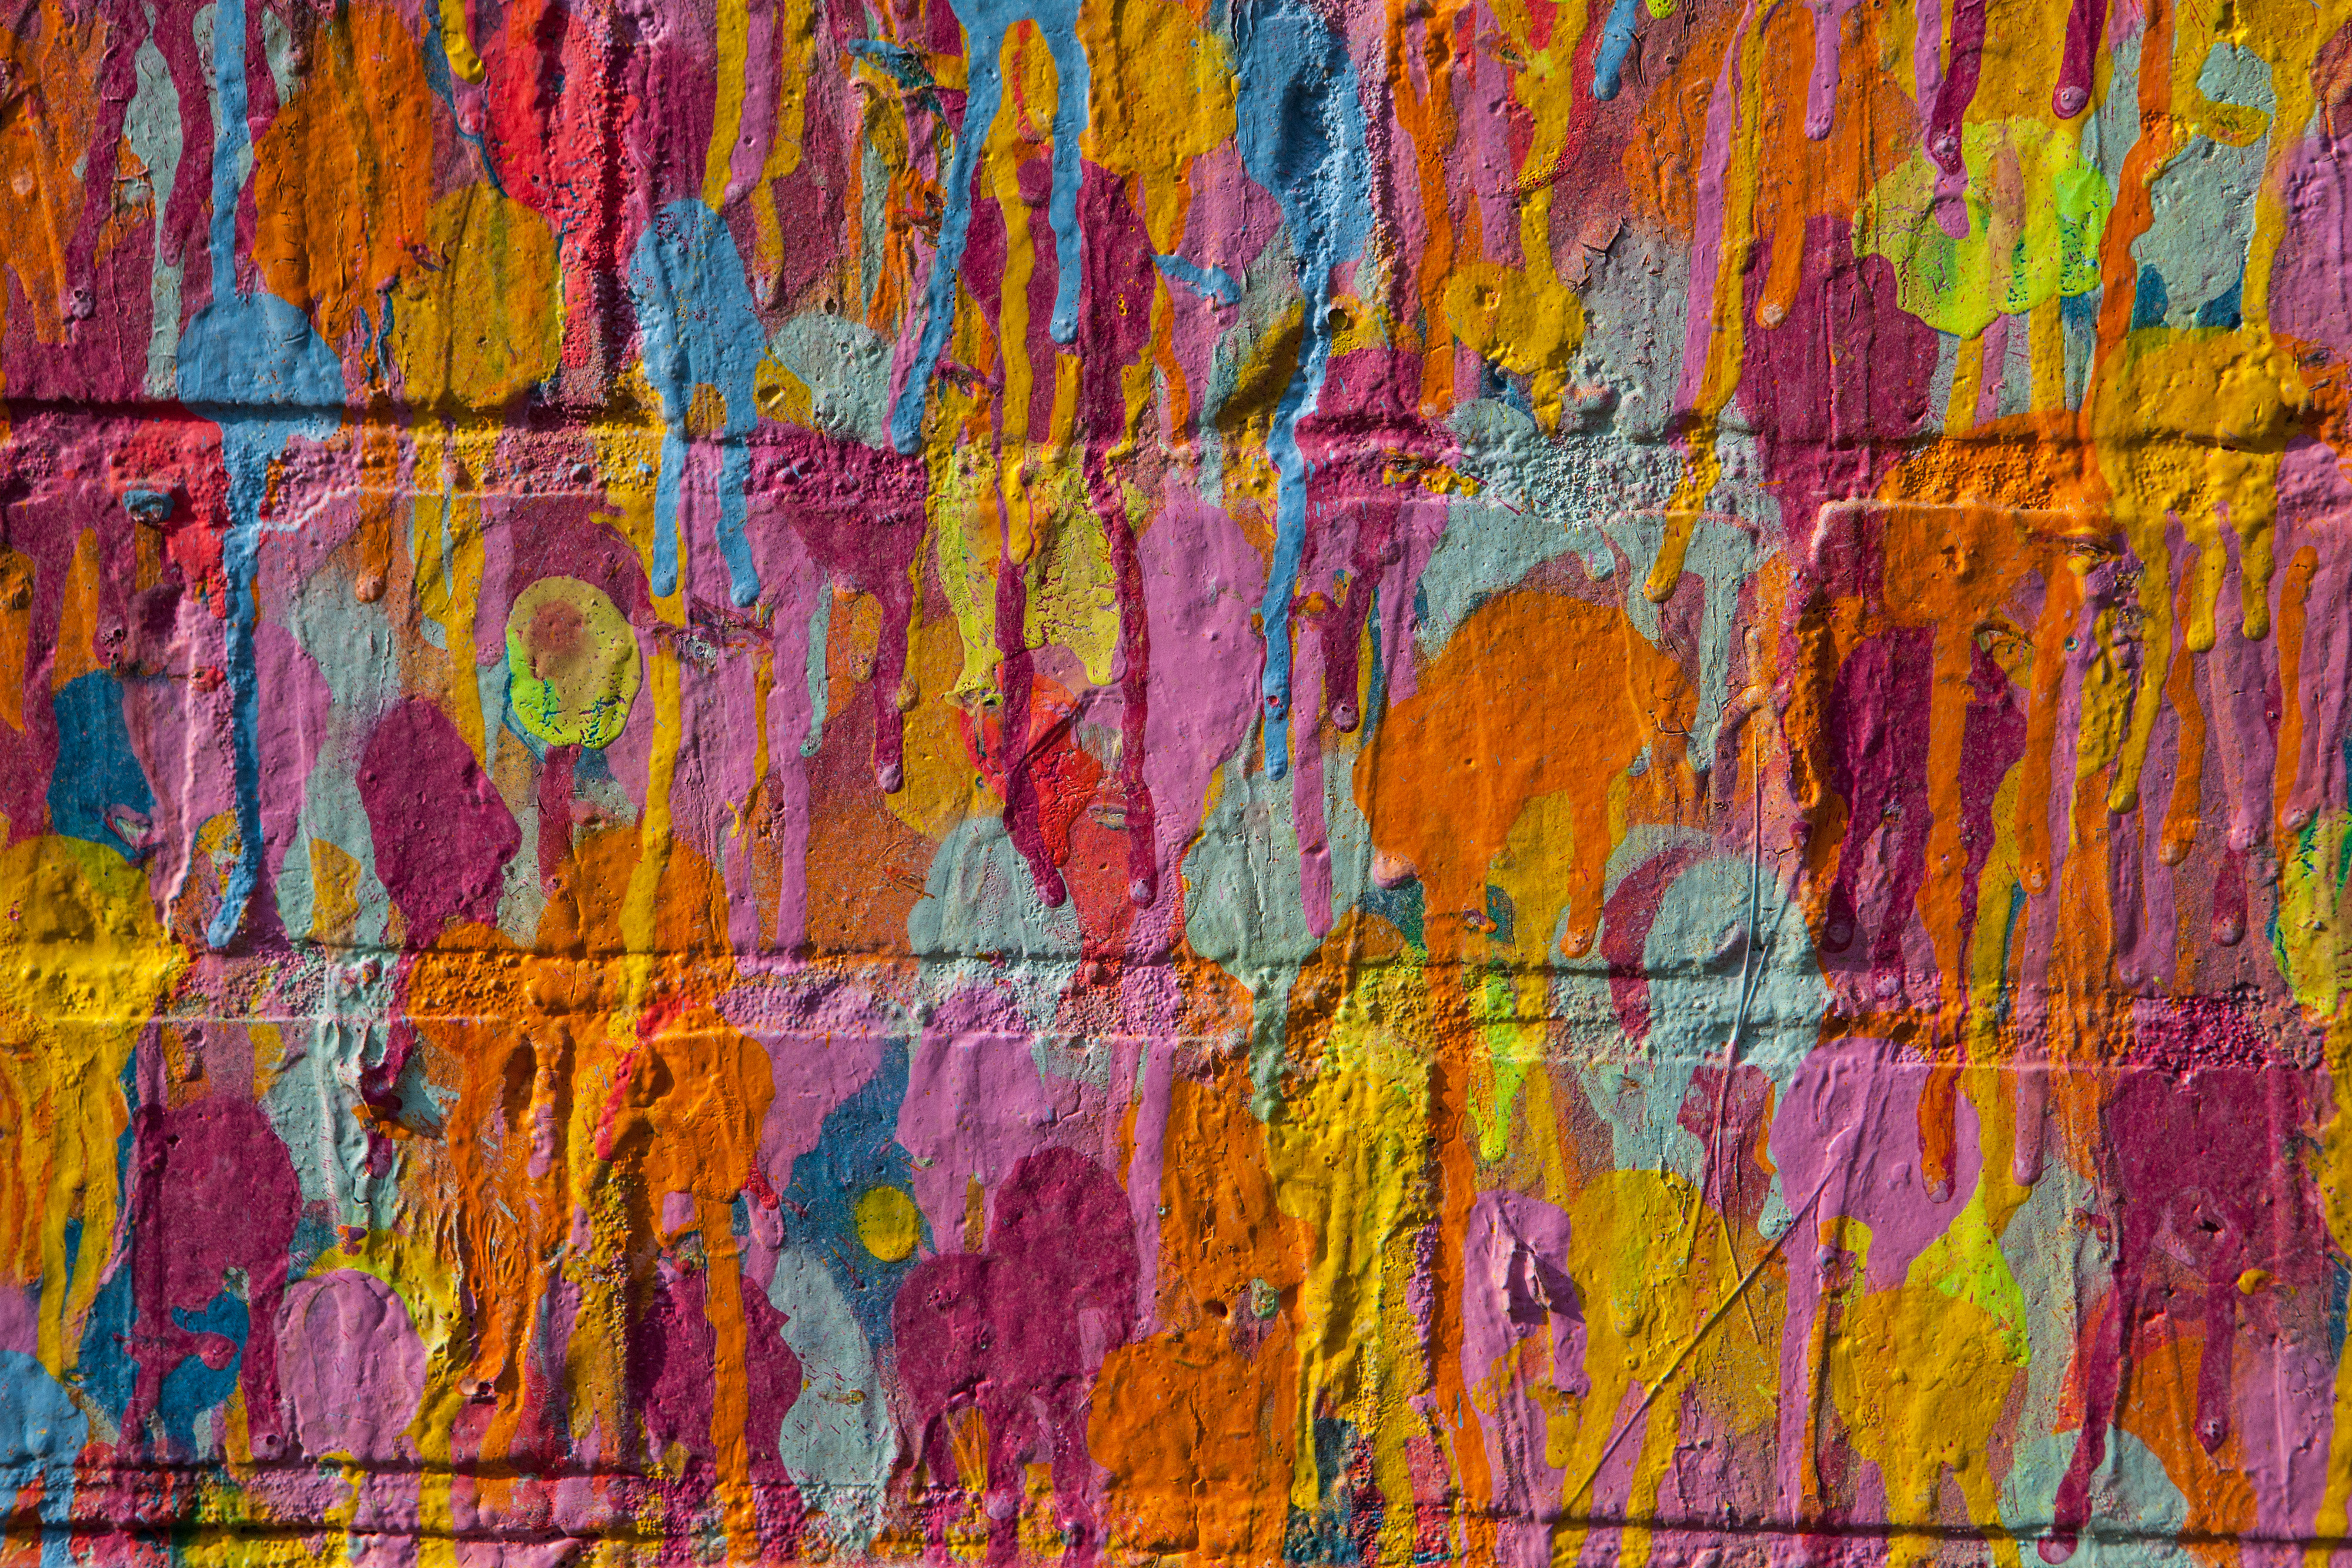
purple, modern art, Colorfulness, pattern, orange, line, pink, art, visual arts, magenta, design, painting, textile, acrylic paint, Tints and shades